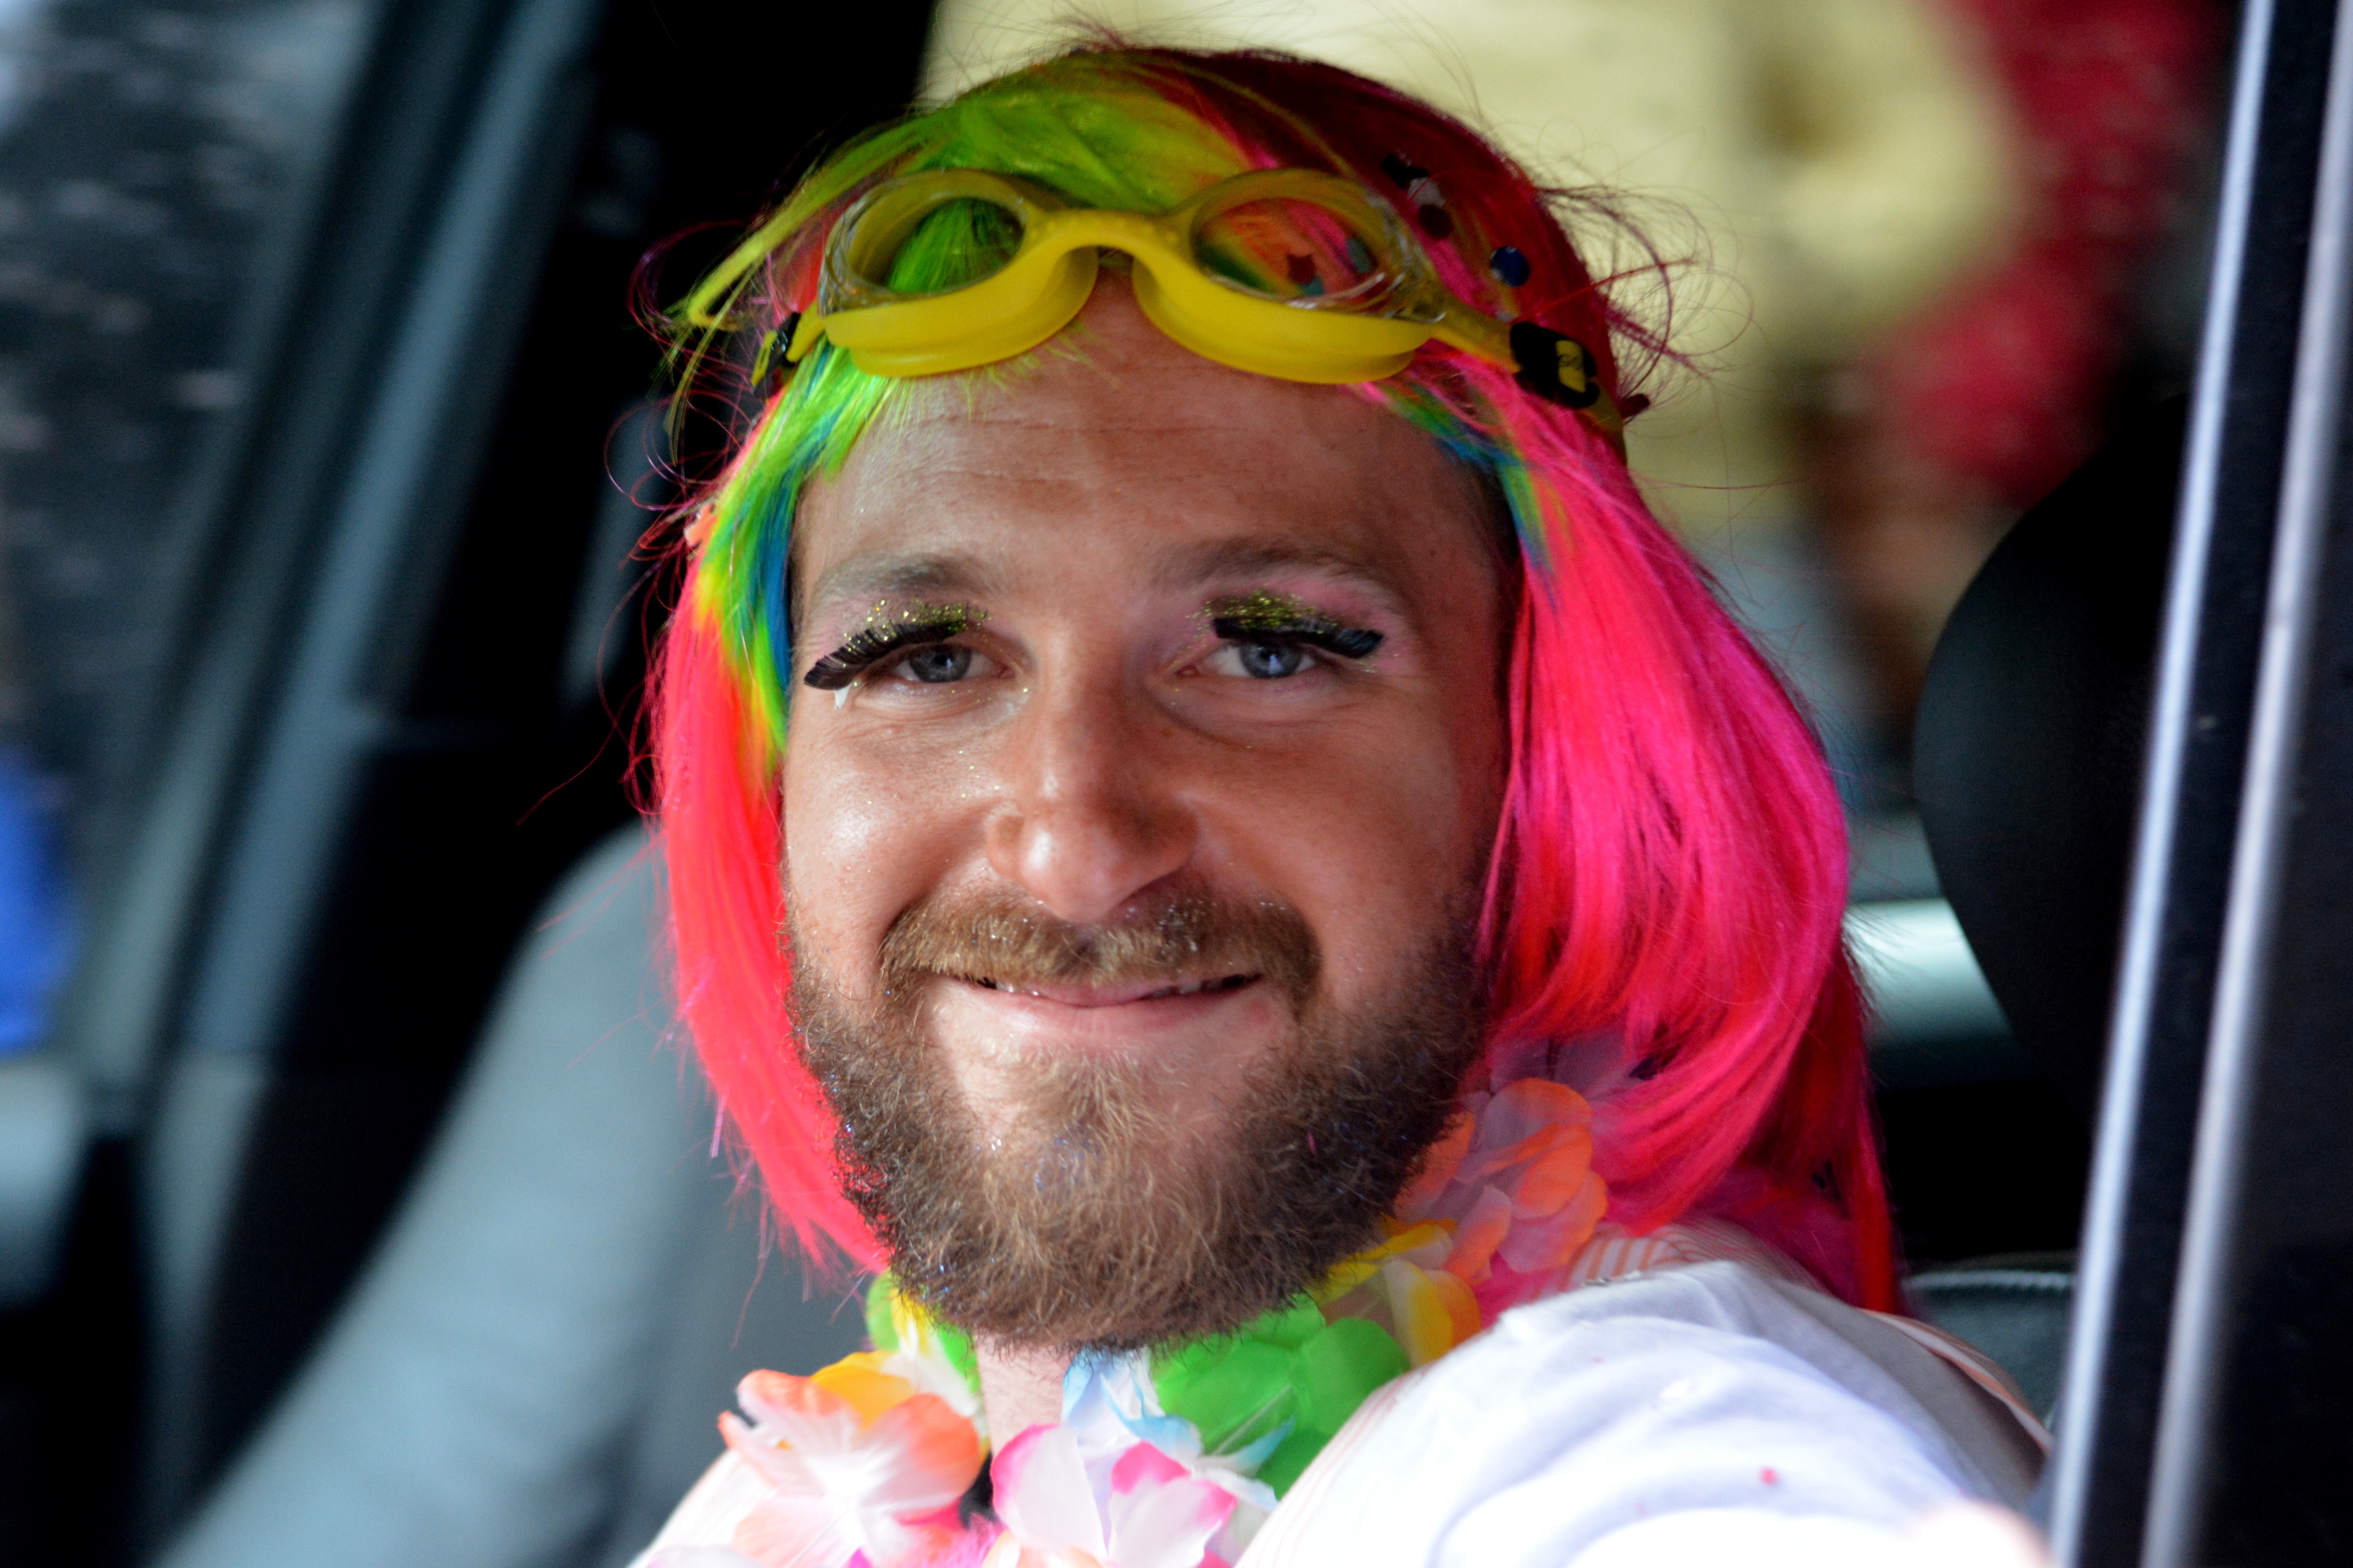
man, people, hair, red, carnival, color, facial expression, smile, face paint, face, festival, mask, fun, head, costume, dress up, facial hair